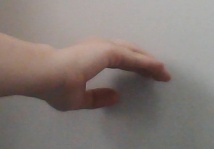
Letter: jeem